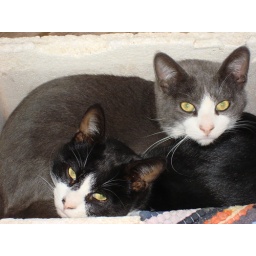
two cats in a box